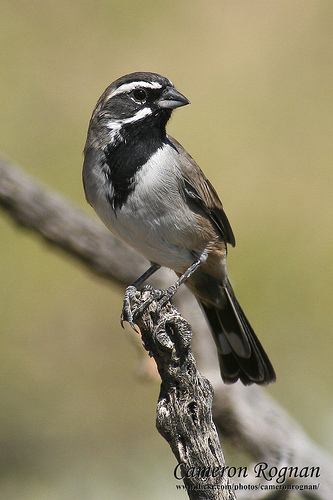
this small bird has a black head and a white stripe along its head.
this bird has a white belly and breast with a black neck and white eyebrow.
a small bird containing a grey breast and belly, black throat, and brown, black and white feathers on its wings and tail.
a brown sparrow has black throat, tail, and wingtips, and has white eyebrows.
this small bird features a thick, stout beak and white streaks around its eyes.
the bird is a mixture of white body black neck, wing tips, tail, and part of its face. it has a white body and stipes in its face, and tan anywhere between white and black. his beak is triangular
this particular bird has a belly that is gray with brown sides
this bird has wings that are black and has a white belly
this particular bird has a belly that is gray and brown
this bird is gray black and white it has large pies a smaller beak and very long tail feathers
Species: Black Throated Sparrow